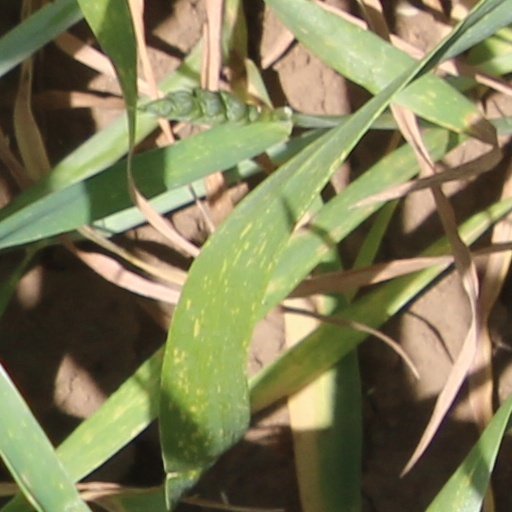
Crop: wheat